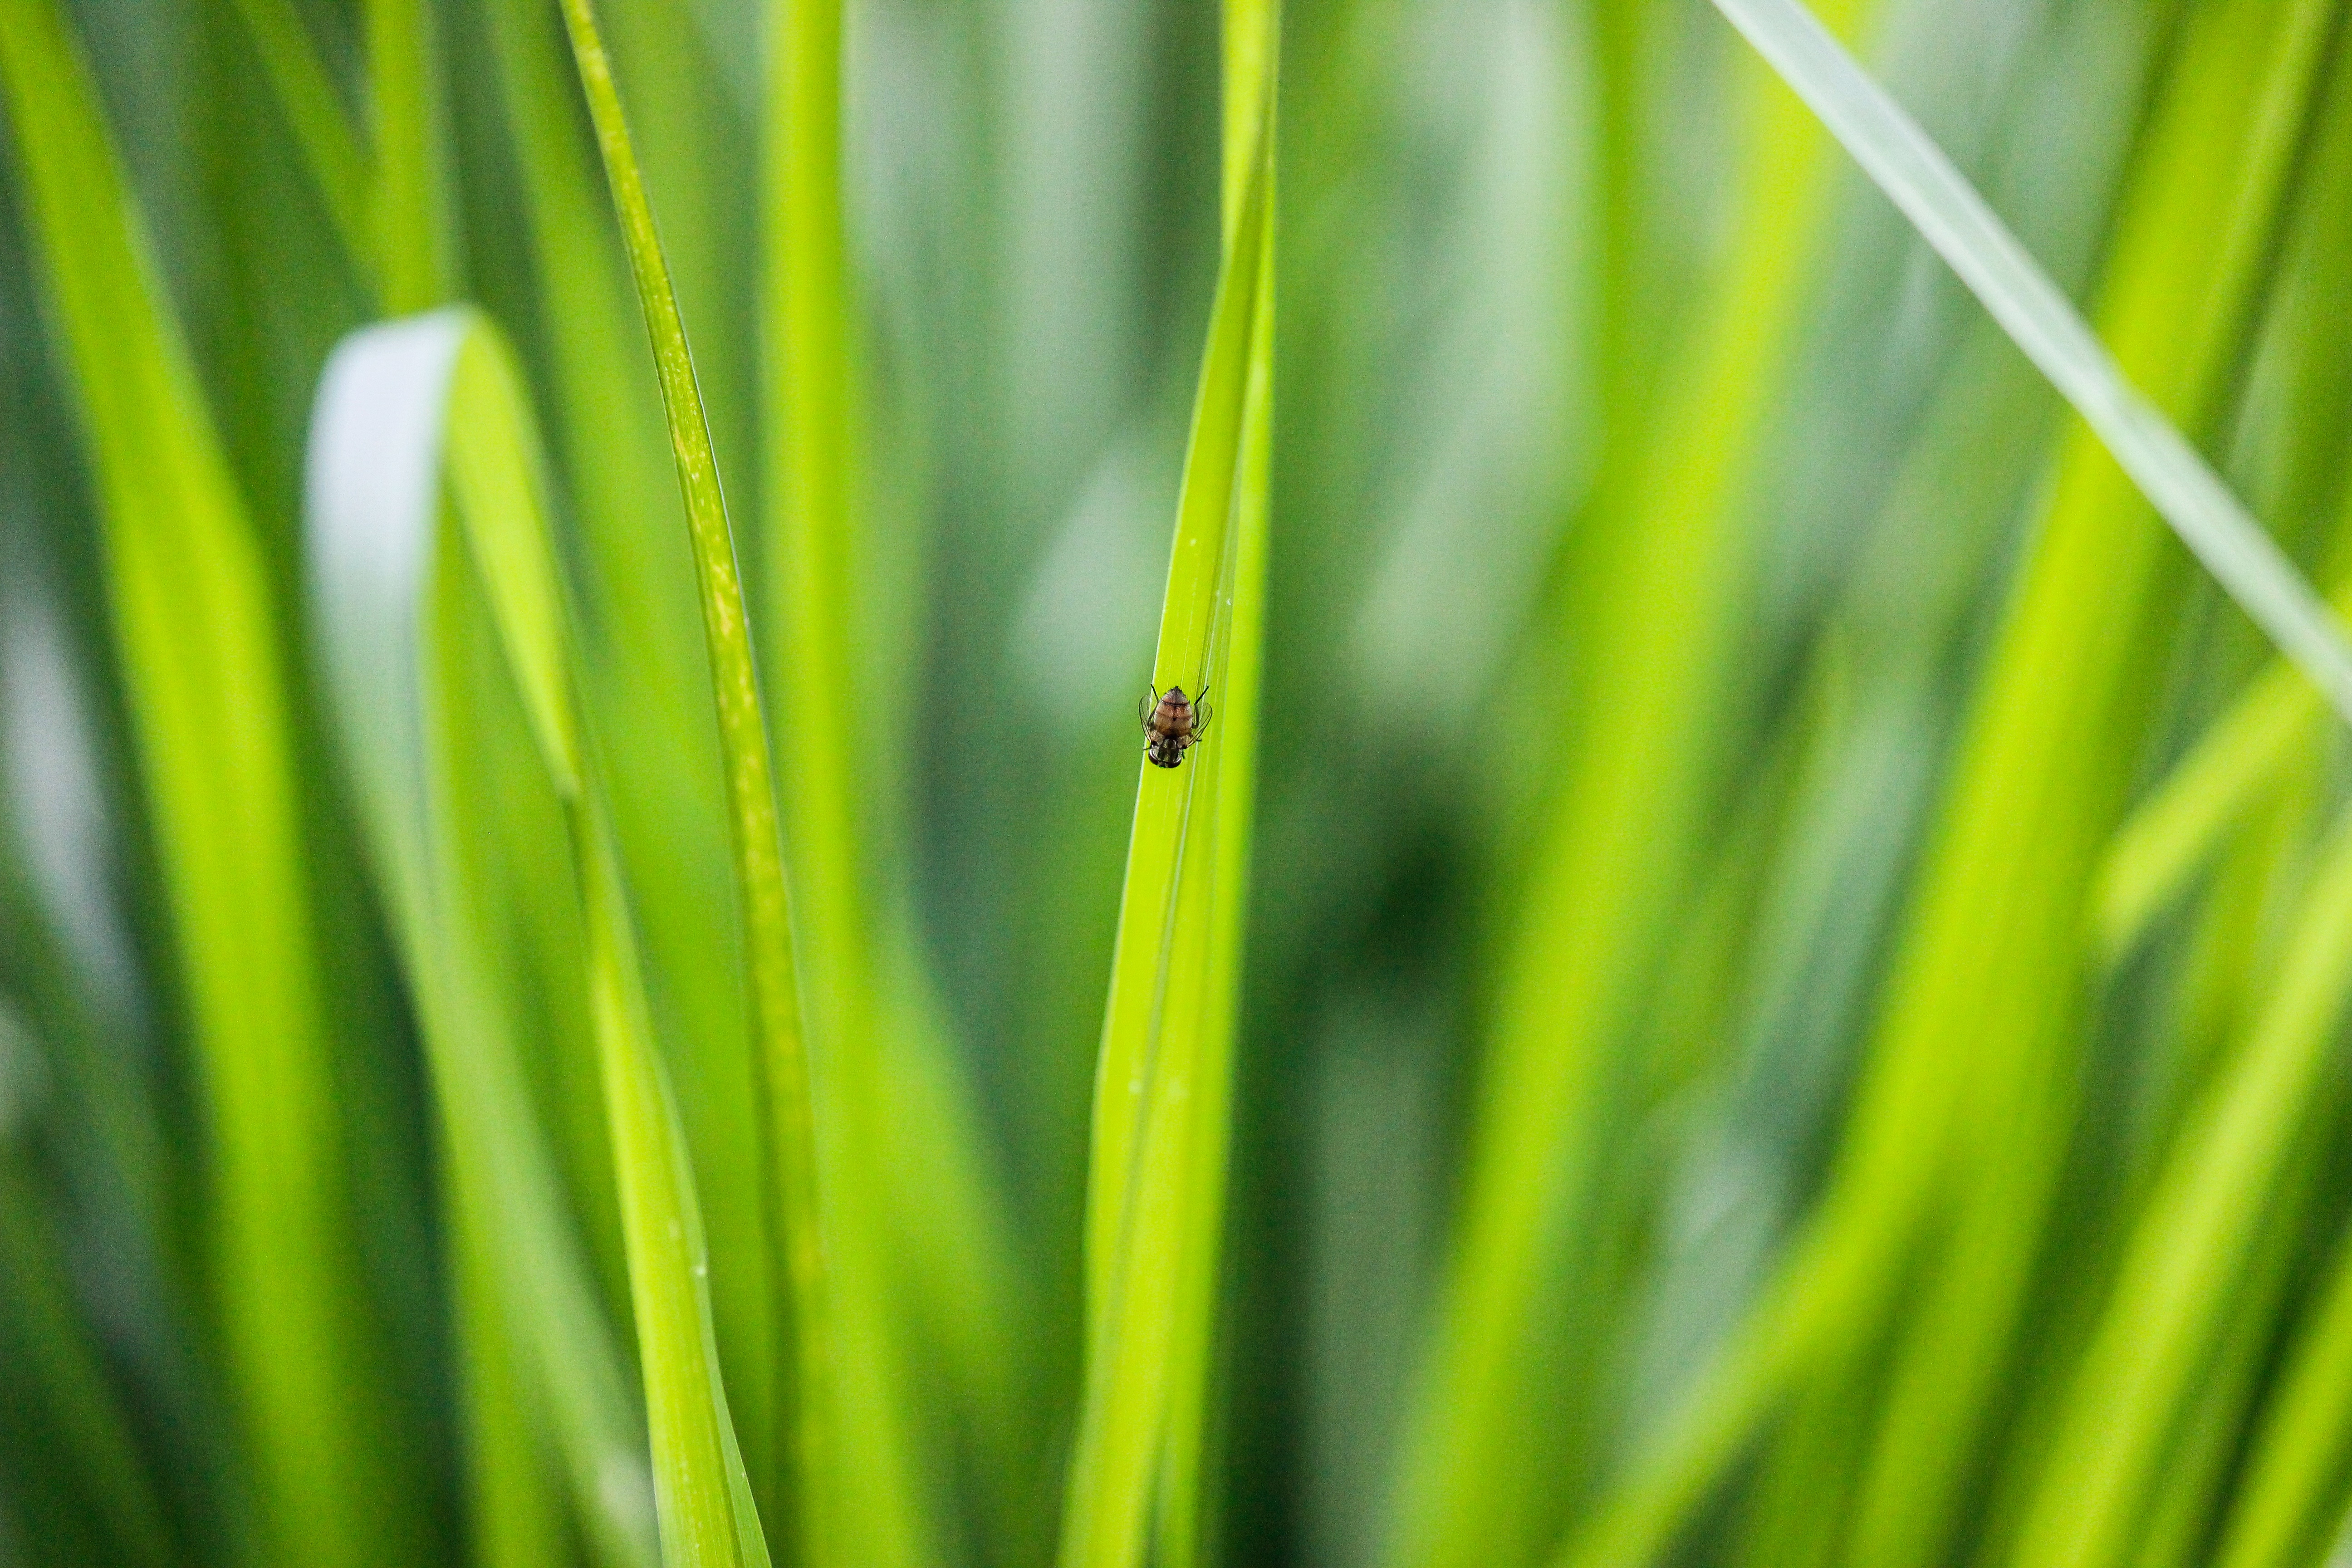
grass, dew, plant, lawn, meadow, leaf, flower, green, close up, grassland, moisture, macro photography, grass family, plant stem